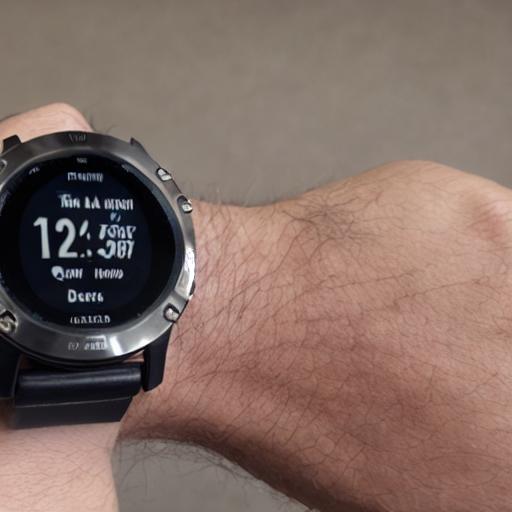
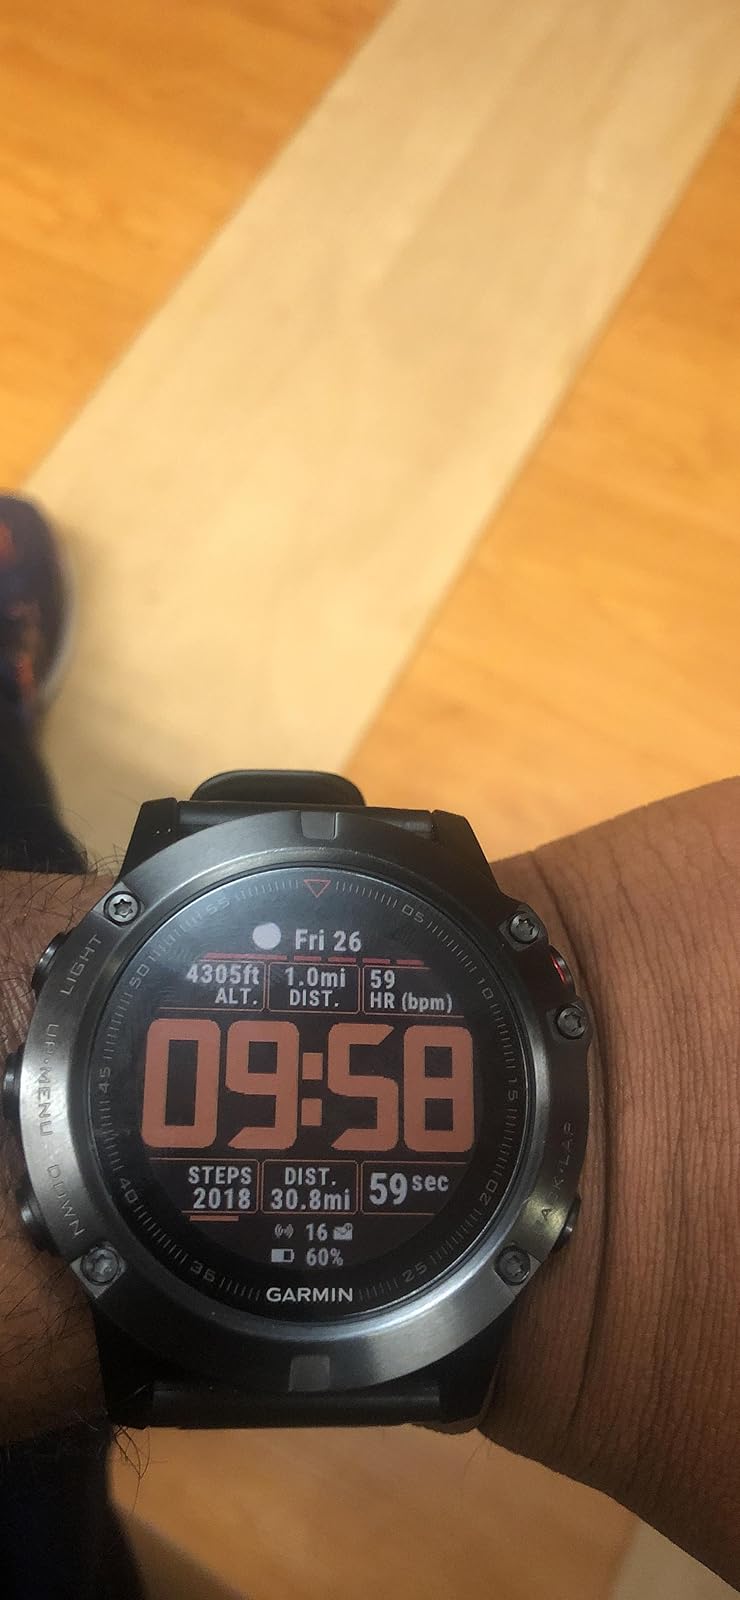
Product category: smartwatch
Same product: no